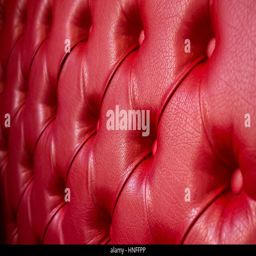
texture of red leather sofa .